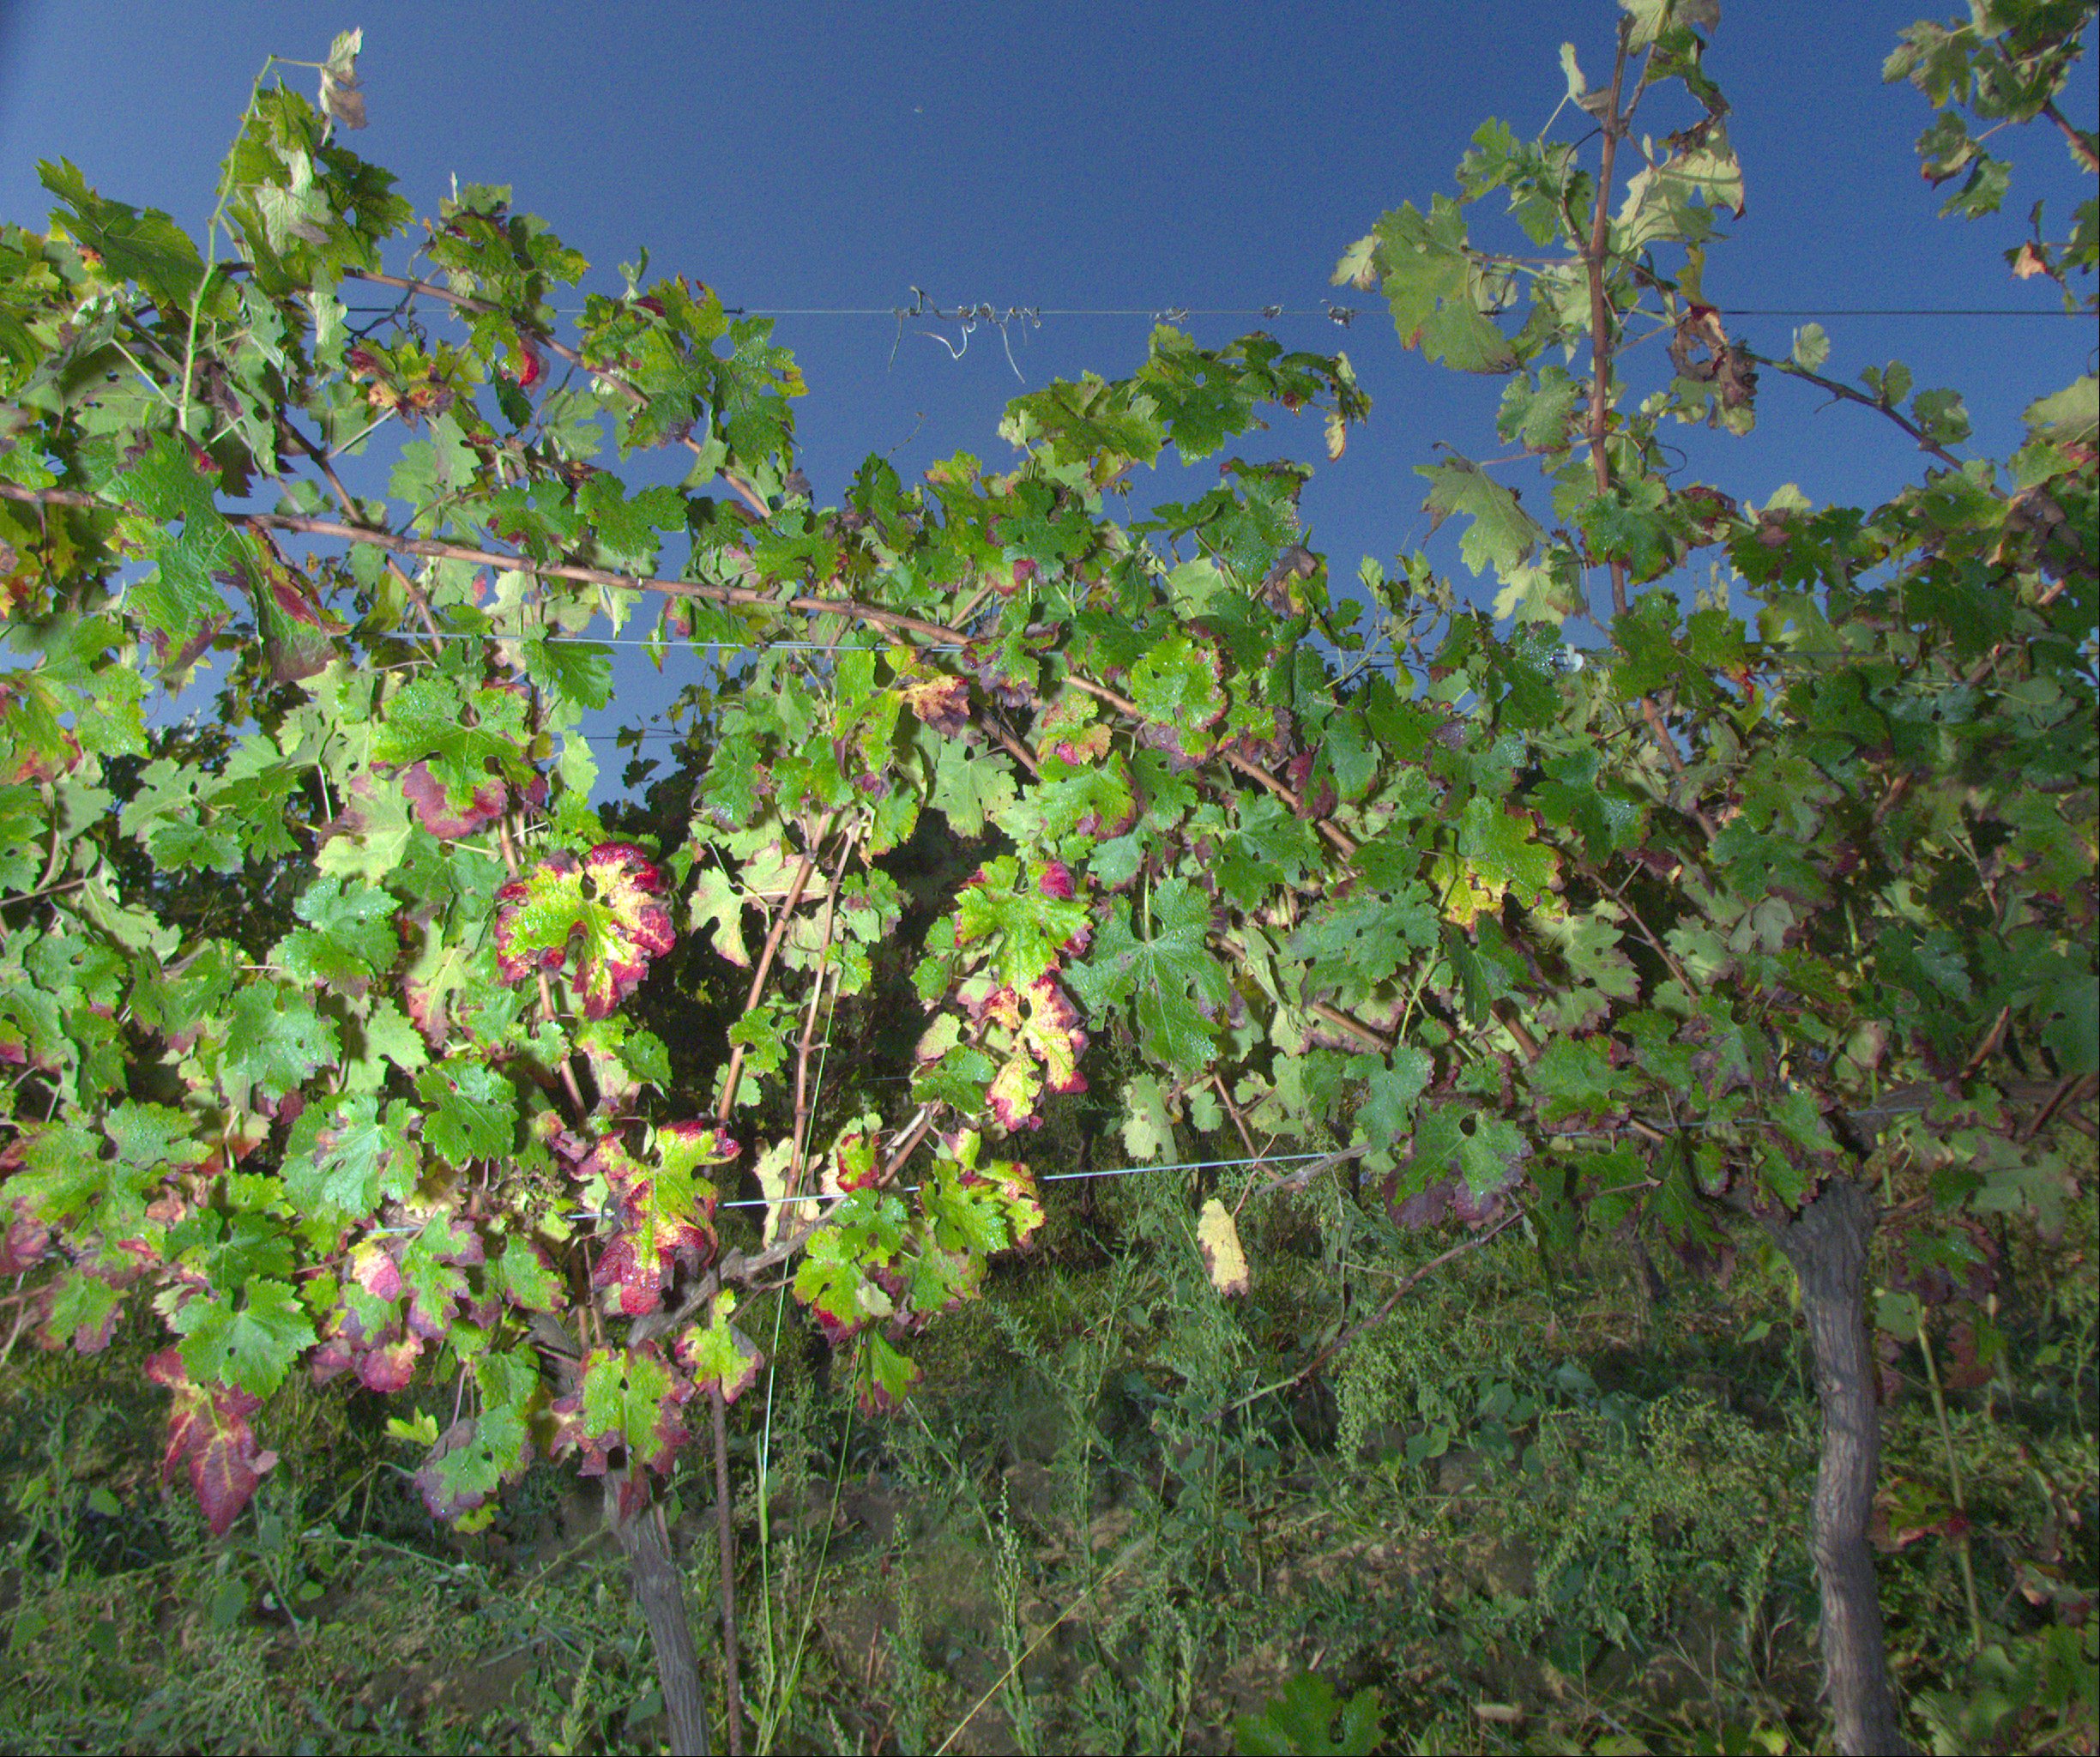
Grape variety: cabernet-sauvignon
Disease: confounding disease (conf)